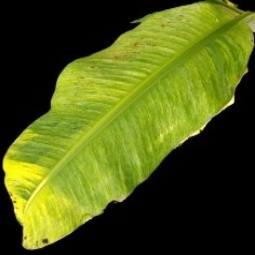
Label: Sulphur